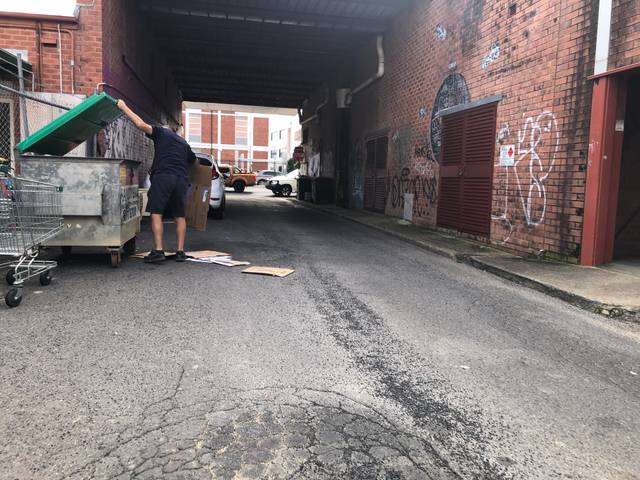
Region: Australia
Coordinates: -30.297, 153.114